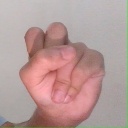
अक्षर: स